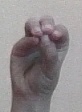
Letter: ha